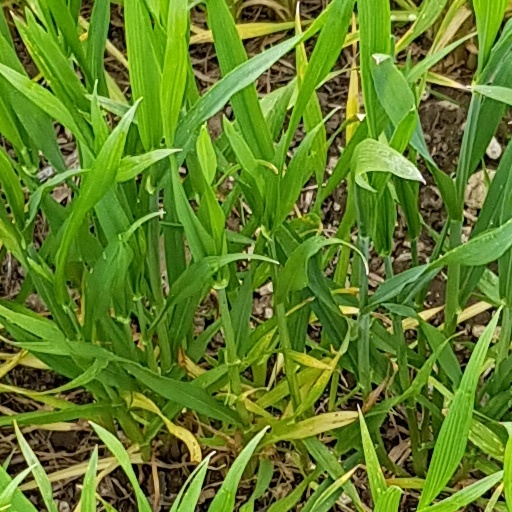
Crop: wheat